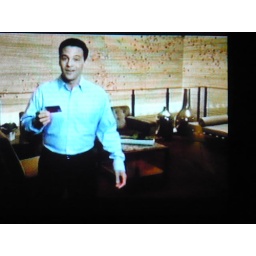
David Alan Basche in TV promo for SPG American Express card --(exhorting viewers to sign up for SPG American Express card)